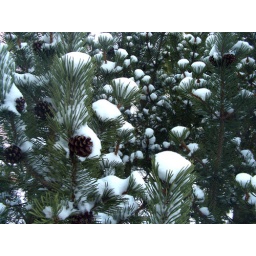
snow in the pine tree